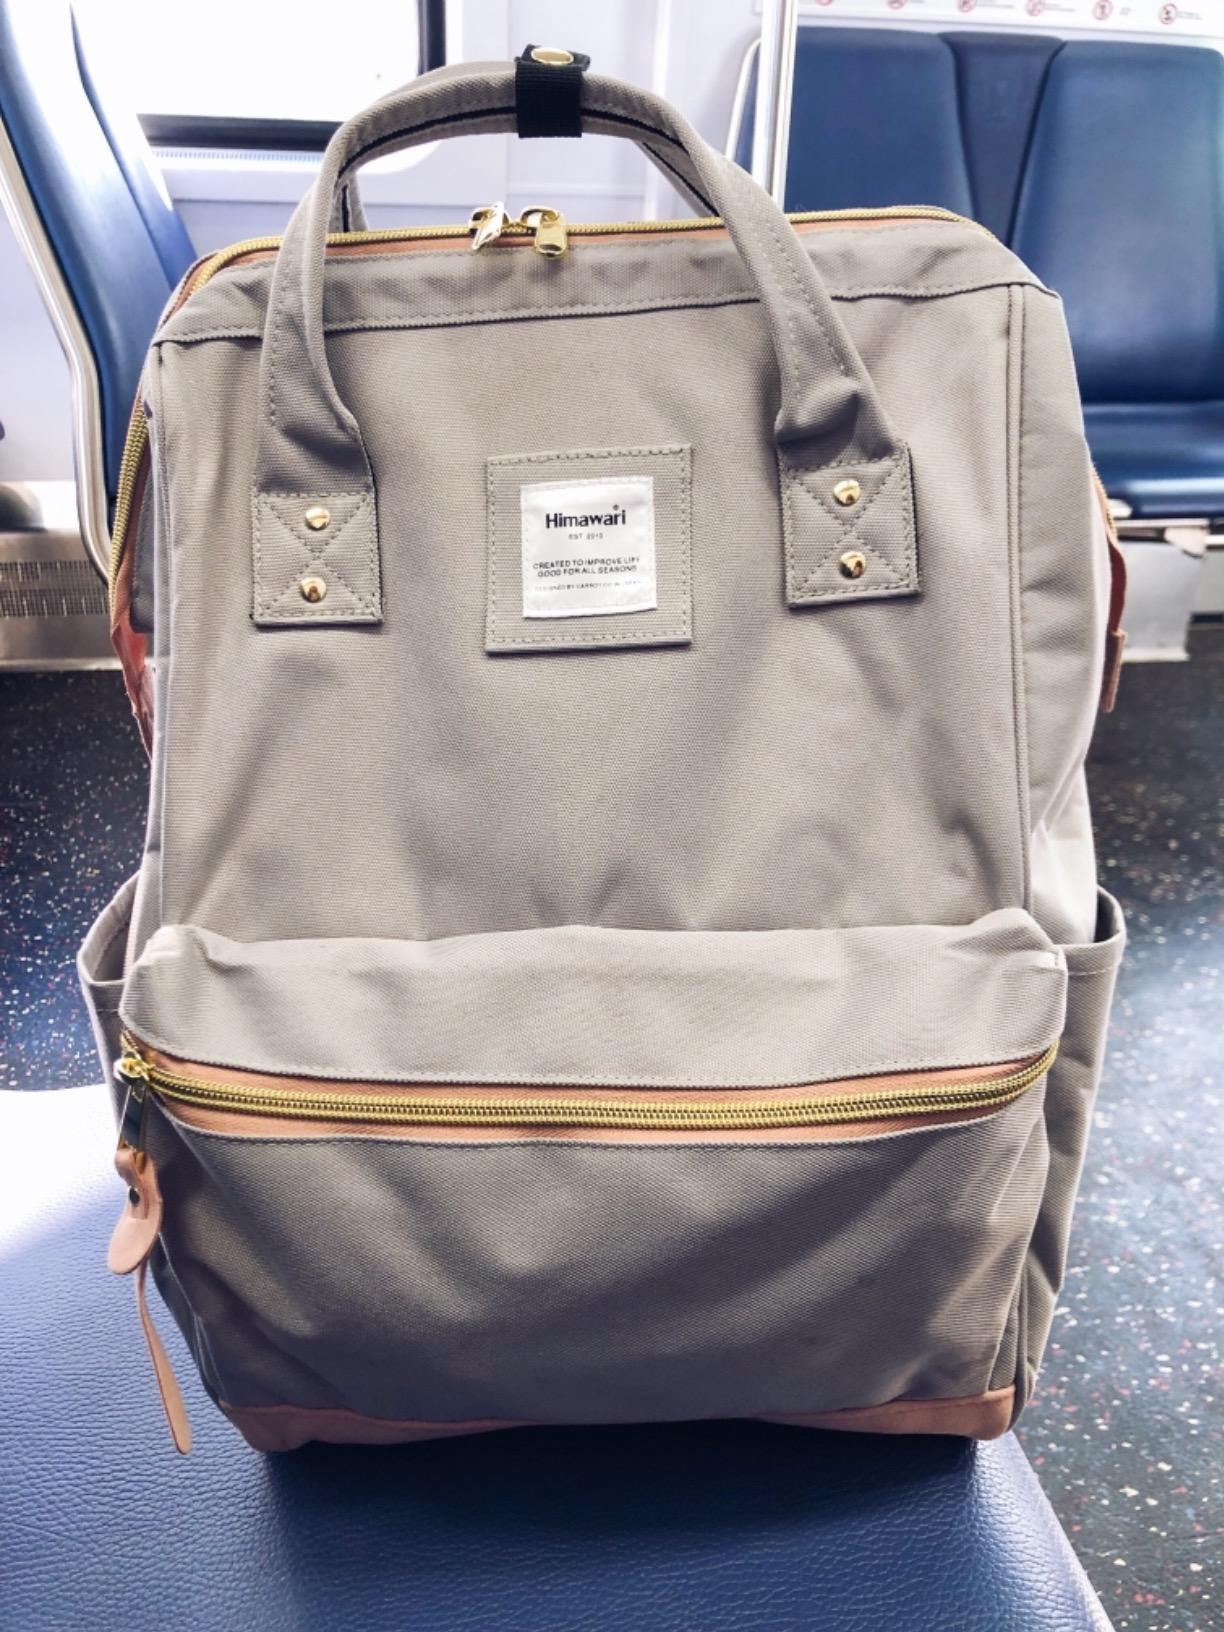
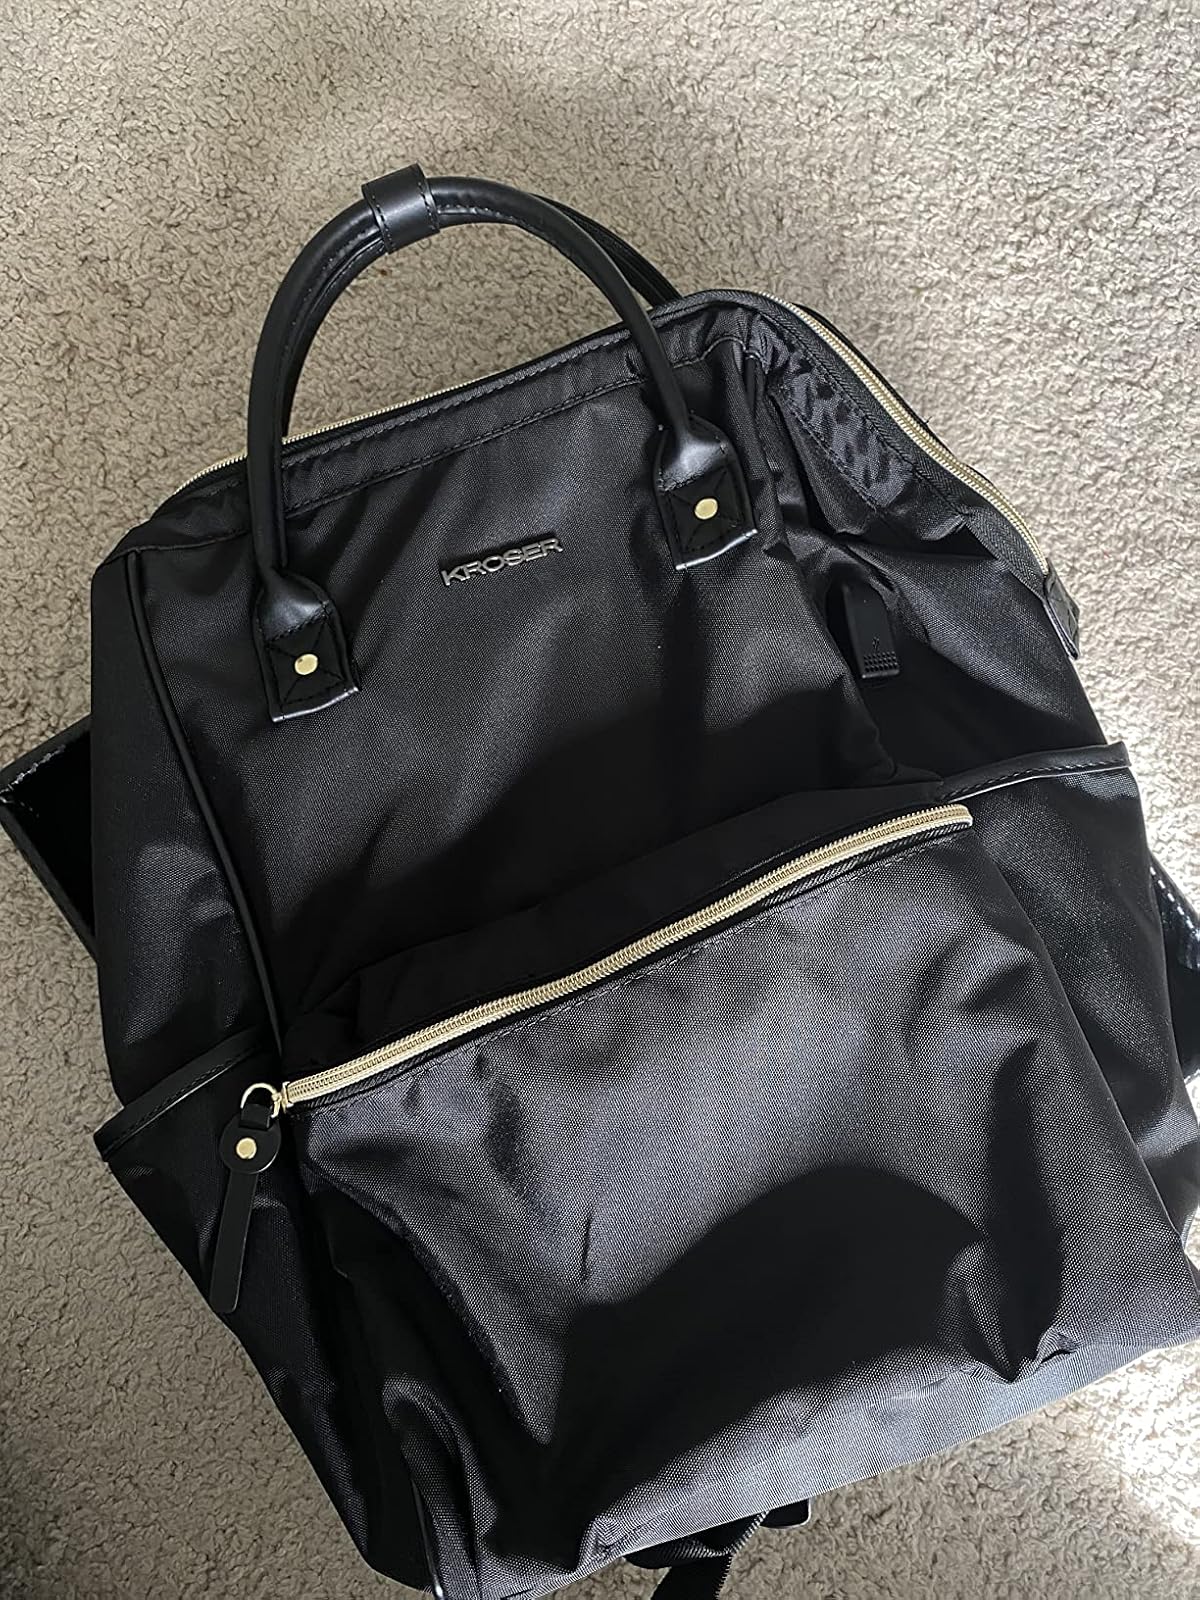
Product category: bag
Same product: no